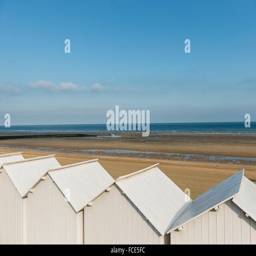
white beach huts in line on the sand